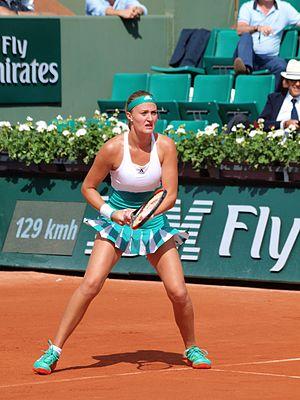
Kristina Mladenovic, aux Internationaux de France de Roland Garros (Paris), le 31 mai 2017, dans son match contre Sara Errani.